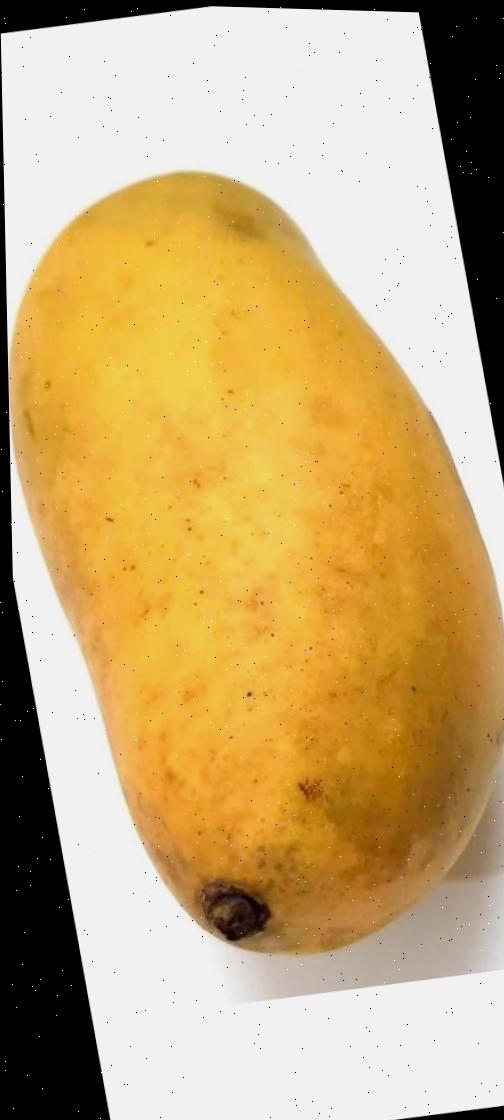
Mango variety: Banana Mango